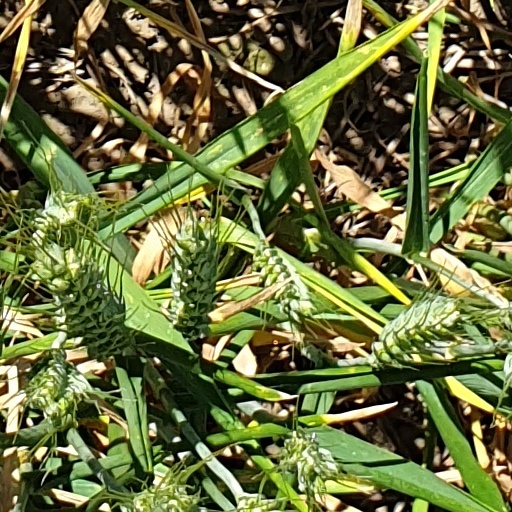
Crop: wheat